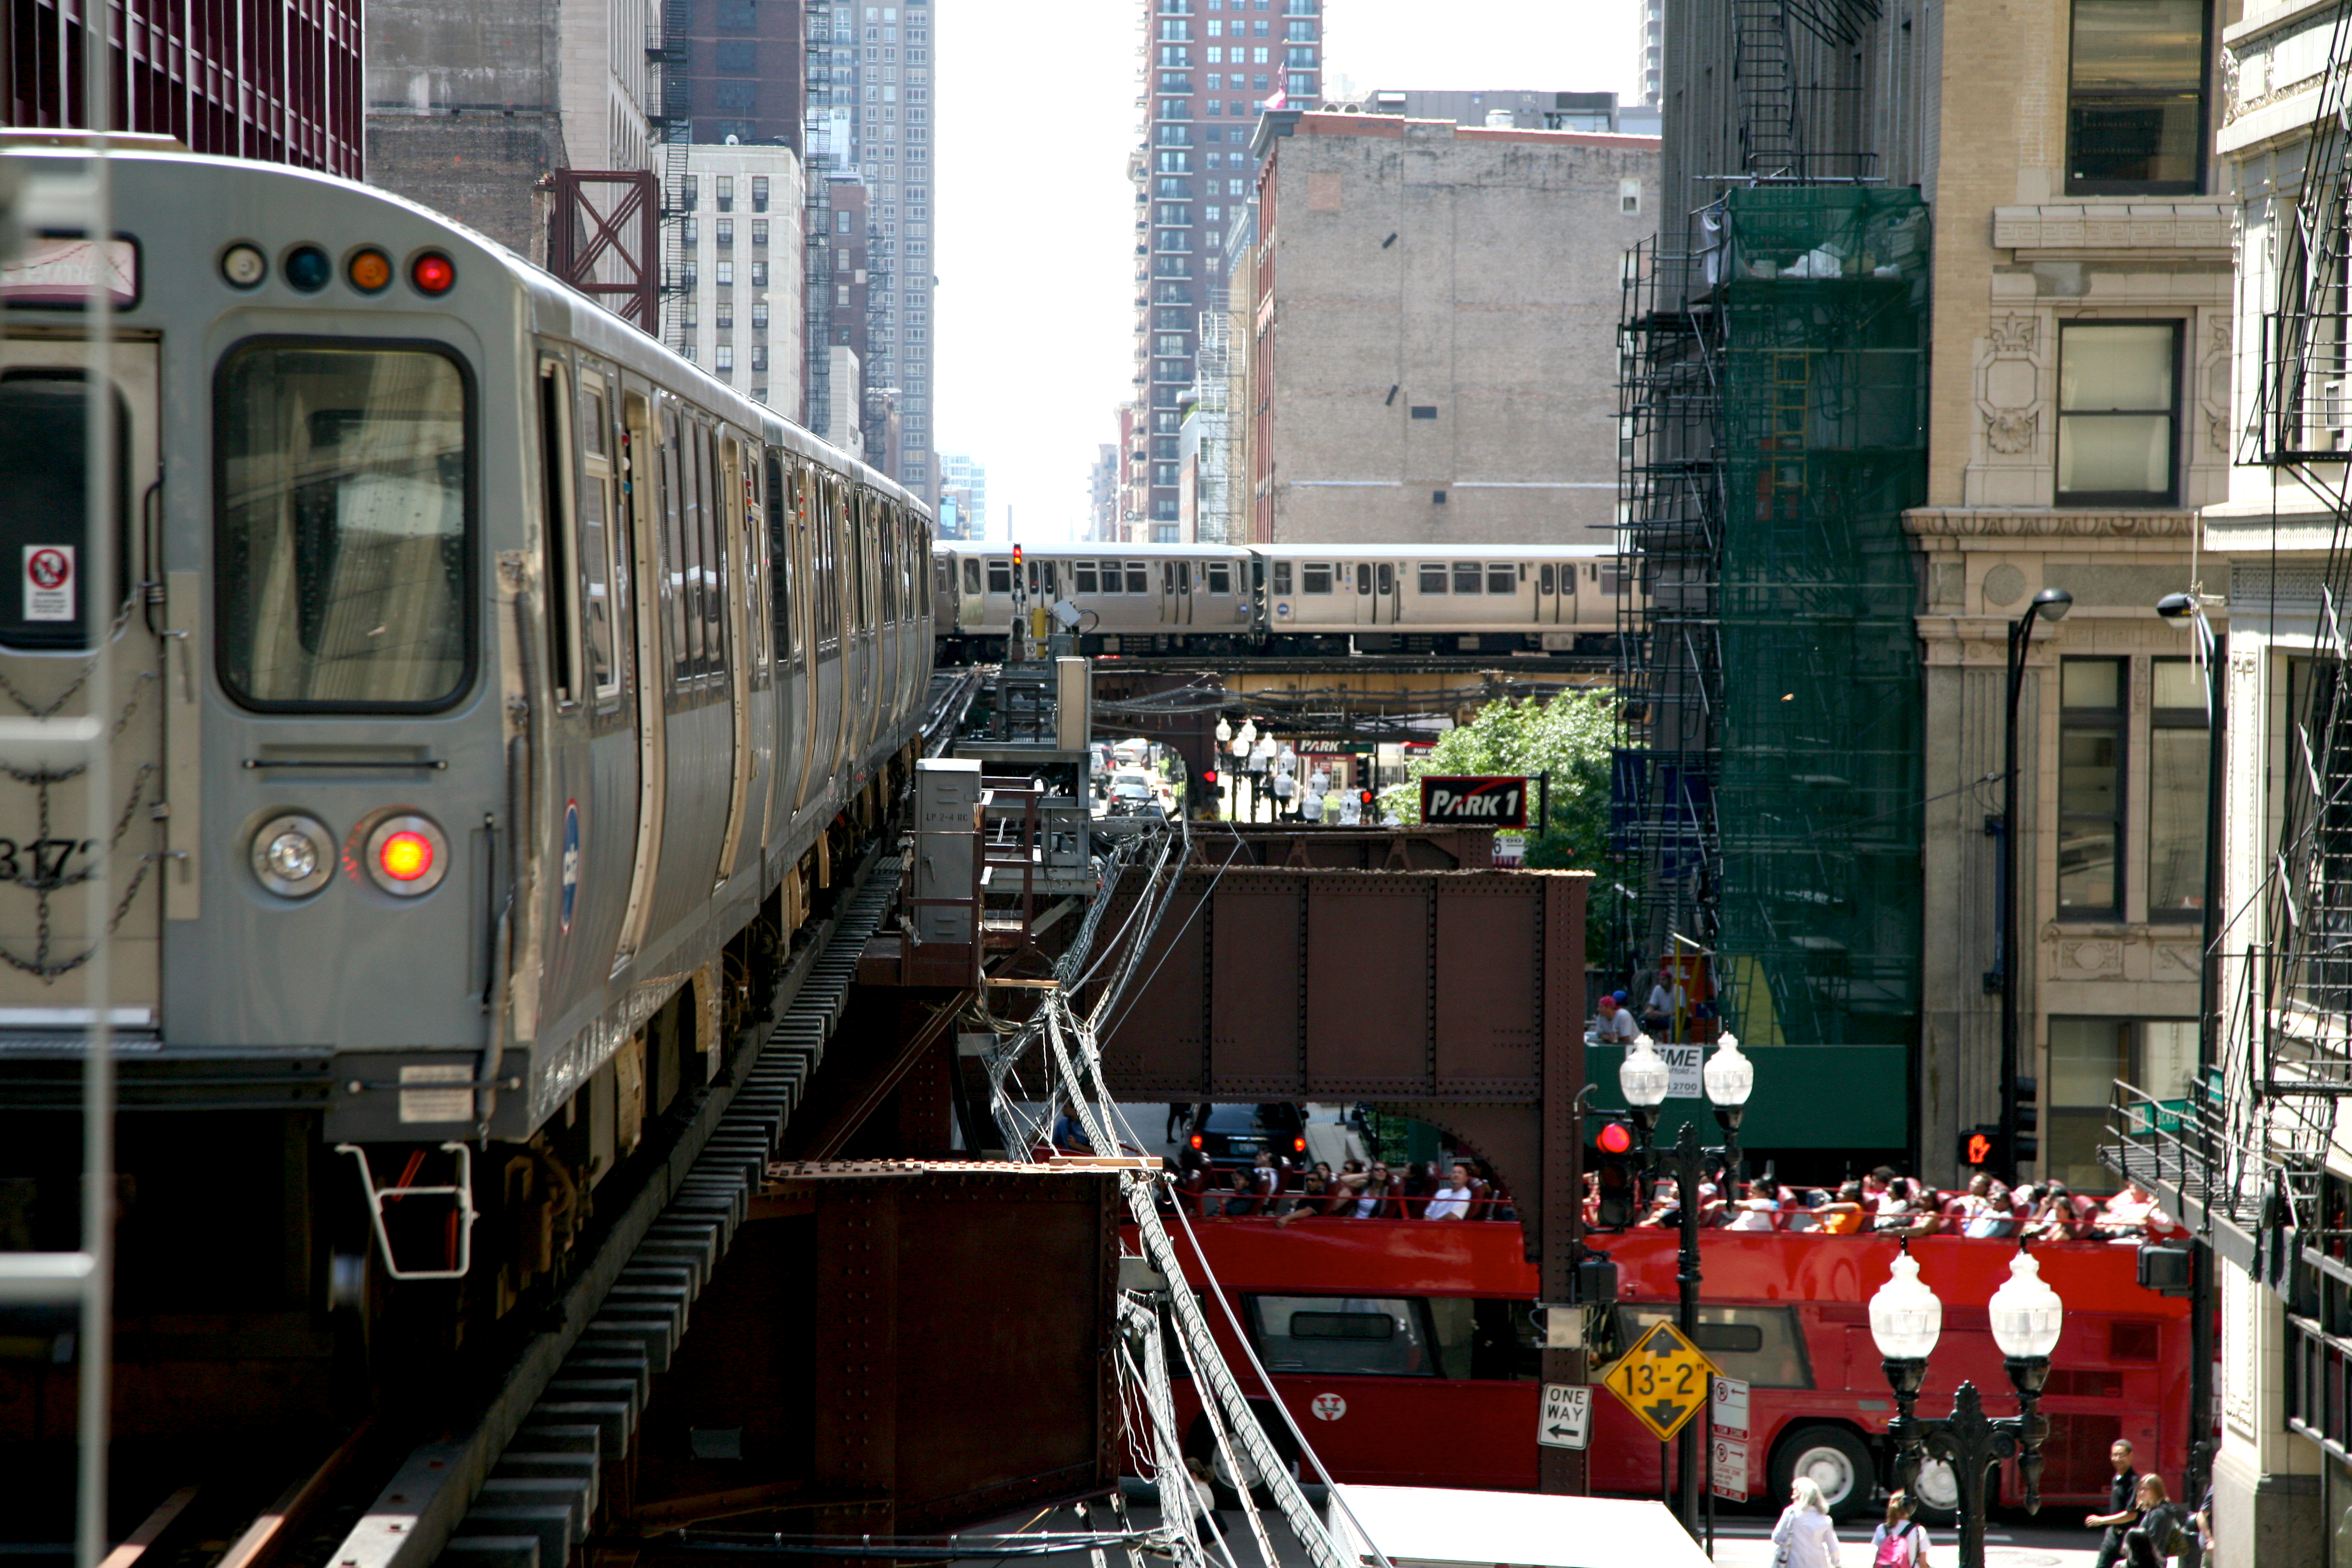
train, metro, transport, vehicle, platform, chicago, public transport, locomotive, loop, passenger, cta, lsystem, metroarien, rail transport, rolling stock, metropolitan area, rapid transit